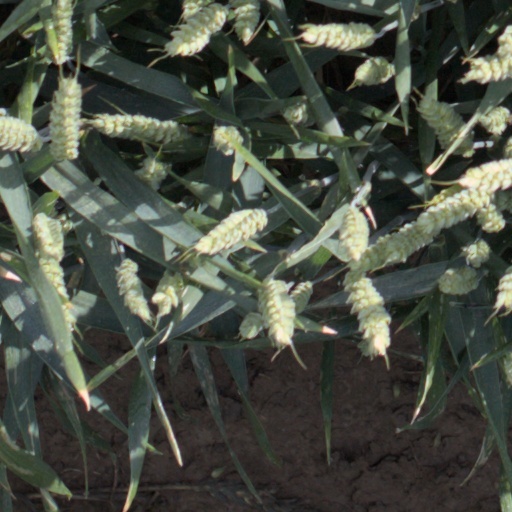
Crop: wheat